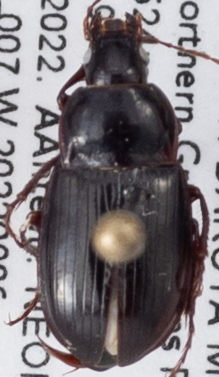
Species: Amara obesa
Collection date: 2022-09-06
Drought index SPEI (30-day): -0.186
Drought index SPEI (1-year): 0.63
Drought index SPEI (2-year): -0.71